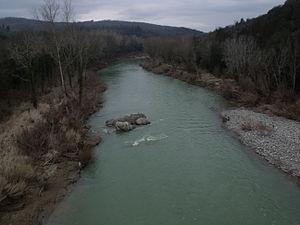
La liste suivante contient des rivières situées au moins partiellement en Italie et est destinée à représenter l'organisation des ressources en eau du réseau.